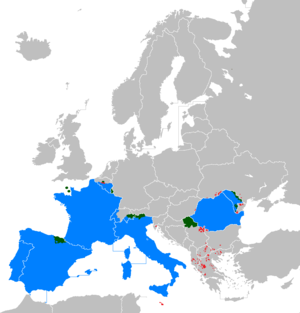
L'Europe latine est une notion géopolitique principalement basée sur un critère linguistique et culturel qui s'applique aux nations et aux régions d'Europe où les populations majoritaires parlent une langue romane, c'est-à-dire une langue issue du latin populaire. L'Europe latine comprend des pays catholiques et des pays orthodoxes. En prenant en compte les deux critères que sont la langue et le catholicisme, l'Europe latine inclut la France, l'Italie, l'Espagne, le Portugal, ainsi que quatre petits pays et principautés : Saint-Marin, le Vatican, Andorre et Monaco. Elle comprend aussi les régions francophones de Belgique et de Suisse, ainsi que le Tessin et les Grisons, unique canton à parler également le romanche. En ne tenant compte que d'un seul critère, la langue, on y ajoute la Roumanie et la Moldavie. Cette vision géopolitique s'exprime dans l'Union latine, dont beaucoup de ces pays sont membres.